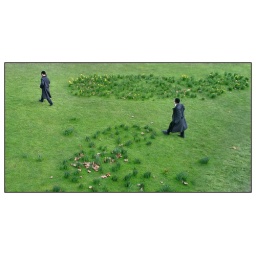
Boring photo of boys walking across a field in London near a famous place.